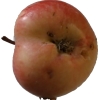
Label: Apple 10